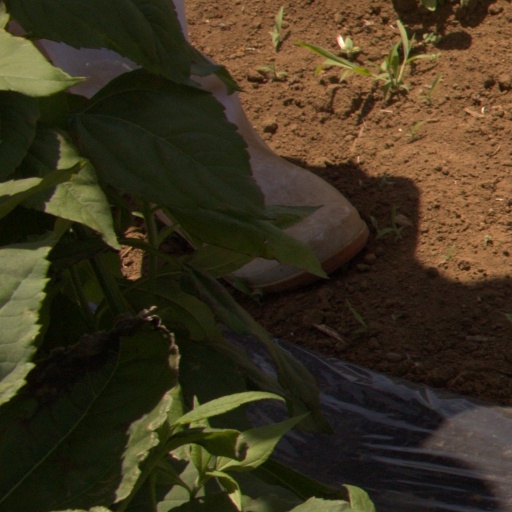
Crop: Jerusalem artichoke